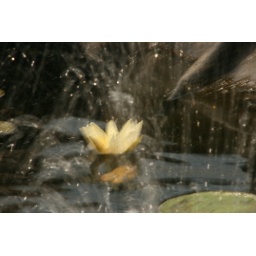
A yellow water lilly in my backyard pond, shot through the water fountain